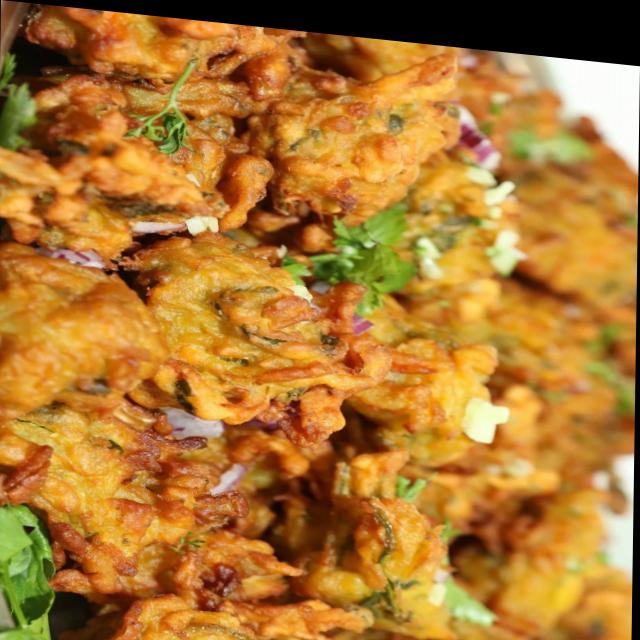
Dish: pakode